Clos de Tart

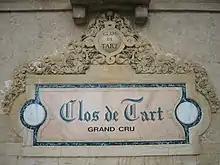
Sign at the wall bordering Clos de Tart.

Clos de Tart is an "Appellation d'origine contrôlée" (AOC) and Grand Cru vineyard for red wine in the Côte de Nuits subregion of Burgundy, with Pinot noir as the sole grape variety. It is situated in the commune of Morey-Saint-Denis in the Côte-d'Or département. Clos de Tart is located in the southern part of the commune, immediately west (uphill) of the village itself, and bordering the Grand Cru vineyard Bonnes Mares in the south and Clos des Lambrays in the north. The AOC was created in 1939, and the "Clos" part of its name refers to a wall-enclosed vineyard.